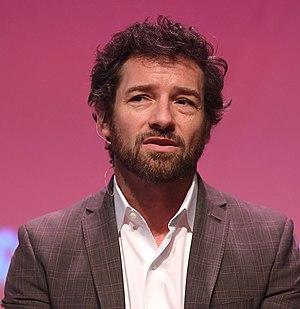
Ian Bohen, né le 24 septembre 1976 à Carmel, est un acteur américain. Il est surtout connu pour son rôle de Peter Hale dans la série américaine Teen Wolf.